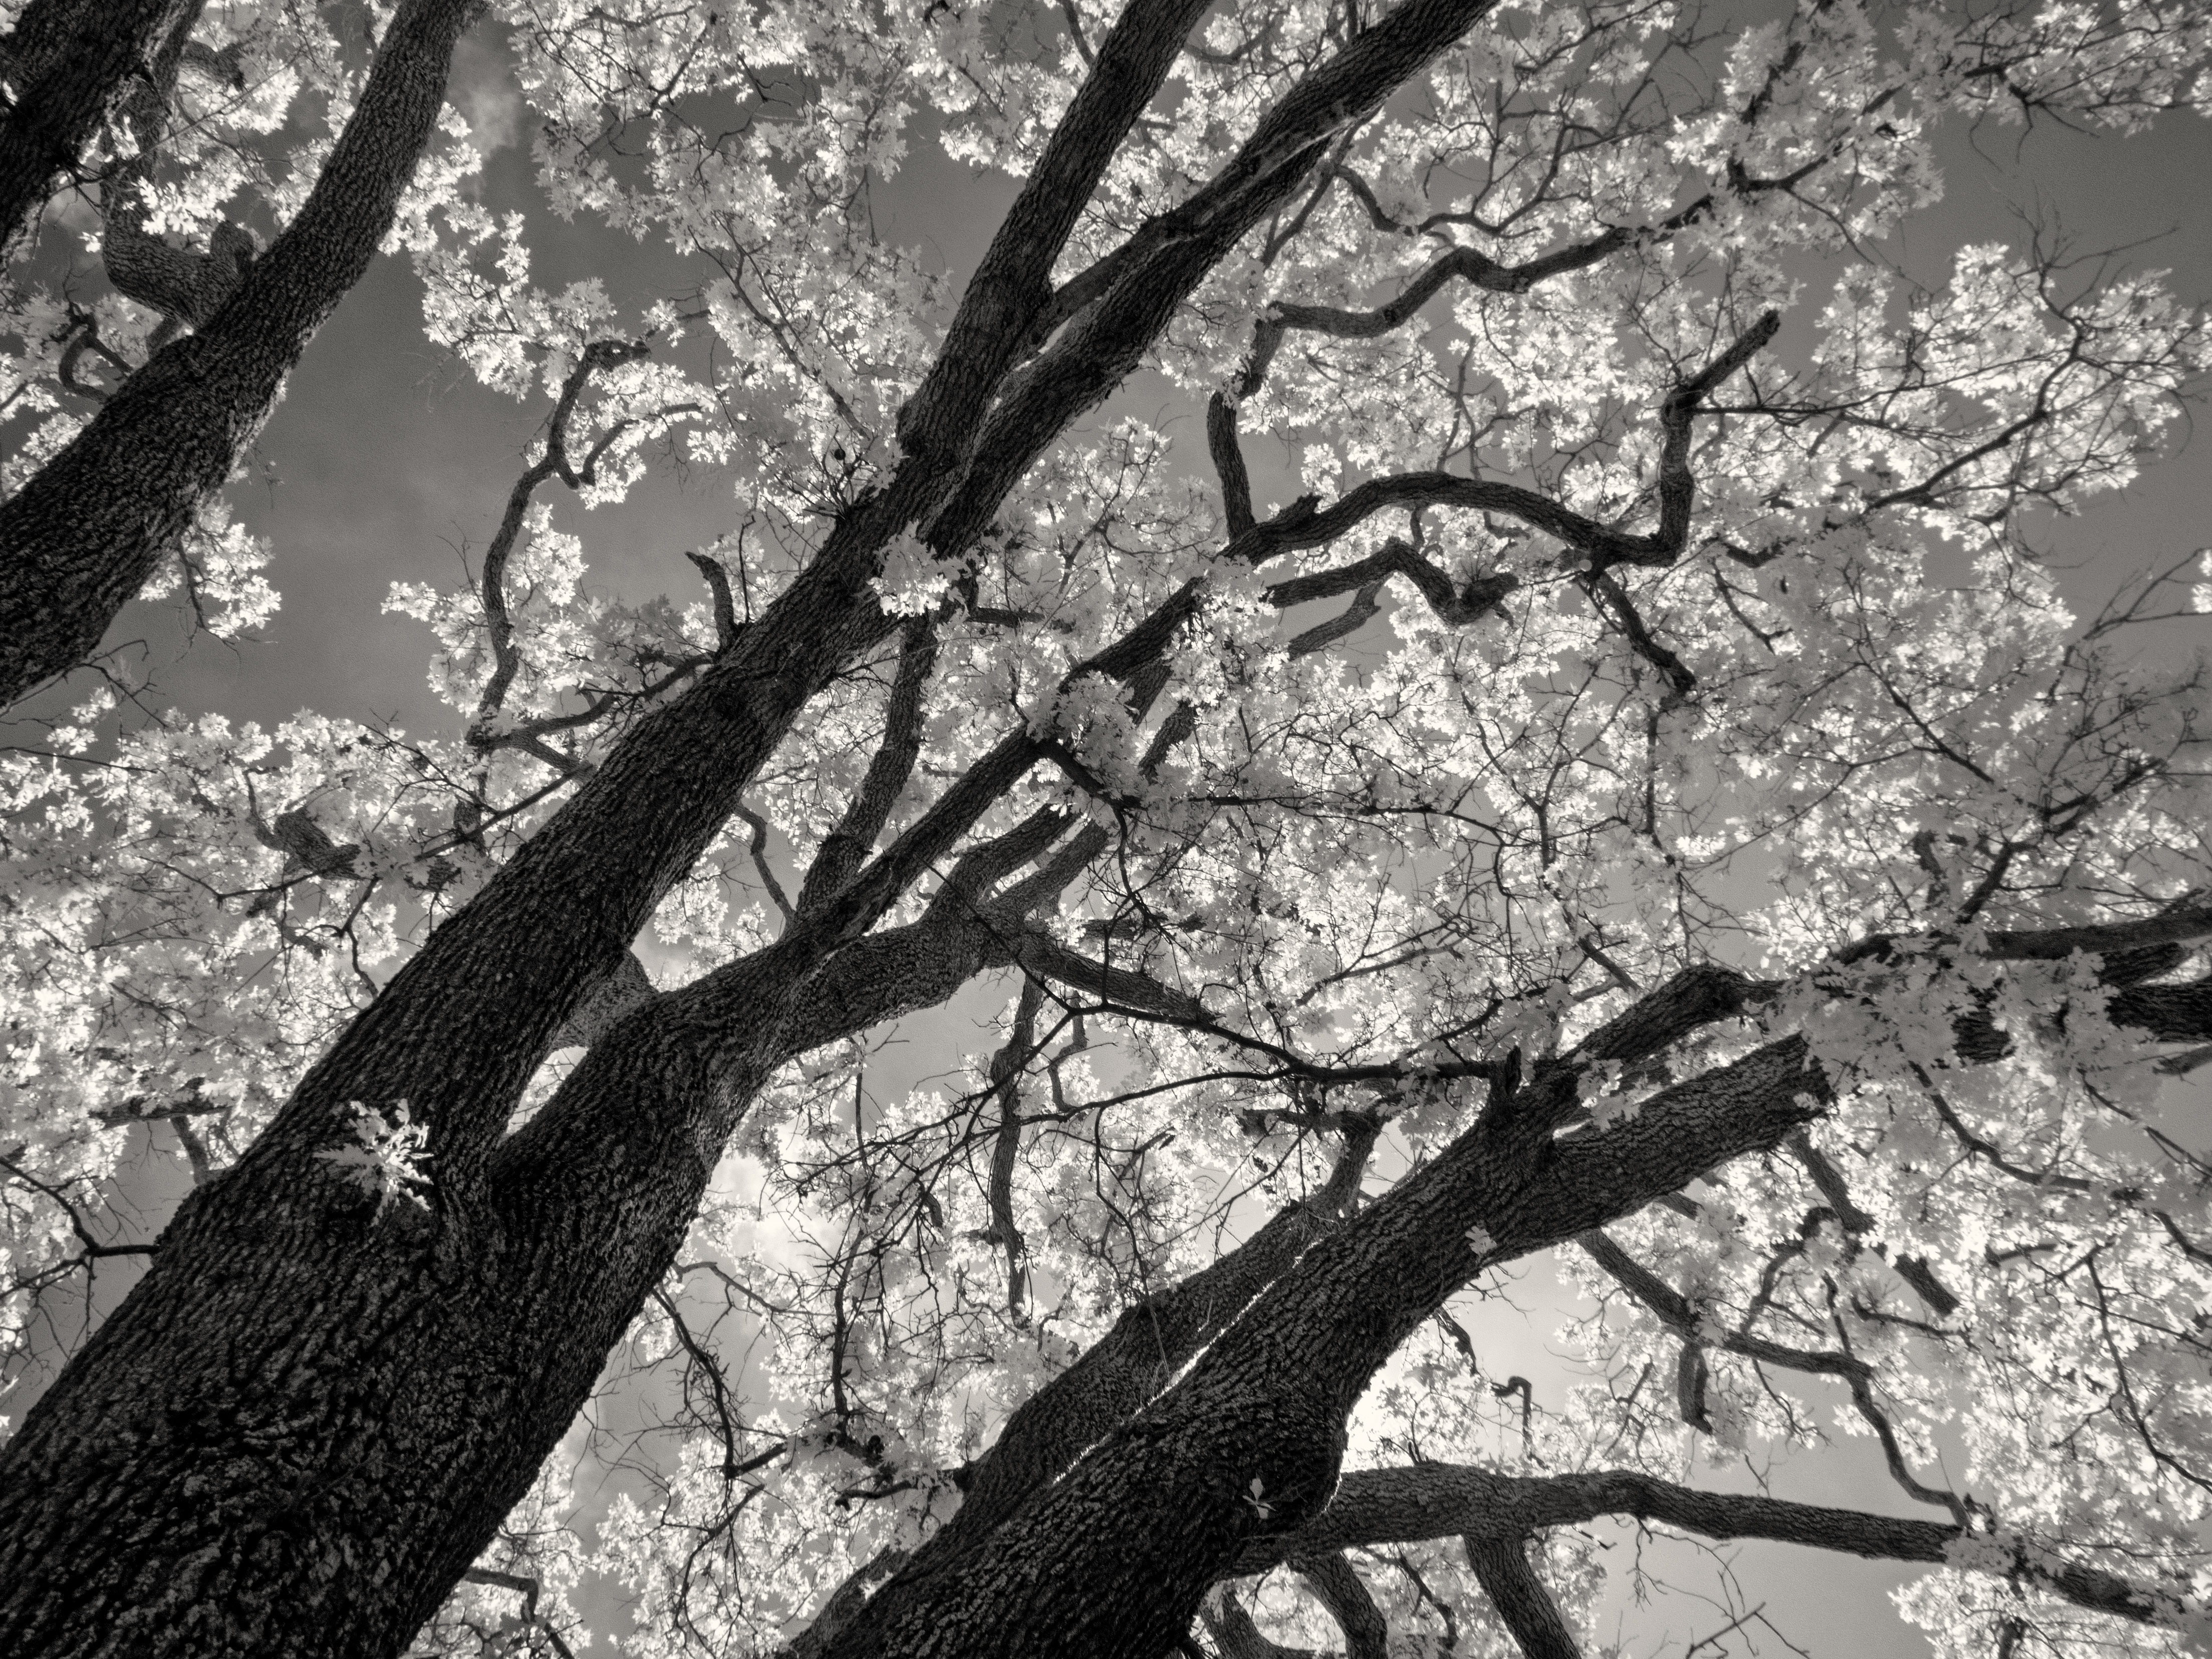
tree, branch, blossom, winter, black and white, plant, sunlight, leaf, flower, trunk, spring, monochrome, season, twig, 2016, 366, monochrome photography, plant stem, woody plant